Samuel J. Seymour

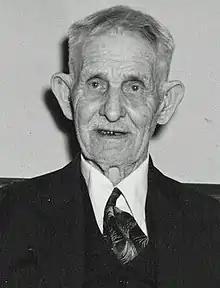
Seymour before 1956

Samuel James Seymour (March 28, 1860 – April 12, 1956) was an American man who, at age 94 in 1954, may have been the last person to report having witnessed the assassination of U.S. President Abraham Lincoln on April 14, 1865. He is also known for being the oldest person to appear on television at the time, on the program "I've Got a Secret" on February 9, 1956, 63 days before his death.